History of chemistry

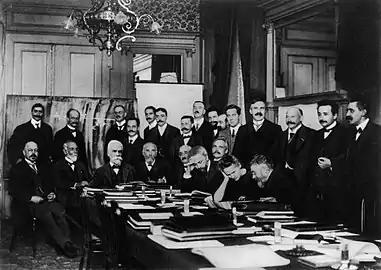
The first Solvay Conference was held in Brussels in 1911 and was considered a turning point in the world of physics and chemistry.

New Zealand-born chemist and physicist Ernest Rutherford is considered to be "the father of nuclear physics." Rutherford is best known for devising the names alpha, beta, and gamma to classify various forms of radioactive "rays" which were poorly understood at his time (alpha and beta rays are particle beams, while gamma rays are a form of high-energy electromagnetic radiation). Rutherford deflected alpha rays with both electric and magnetic fields in 1903. Working with Frederick Soddy, Rutherford explained that radioactivity is due to the transmutation of elements, now known to involve nuclear reactions.